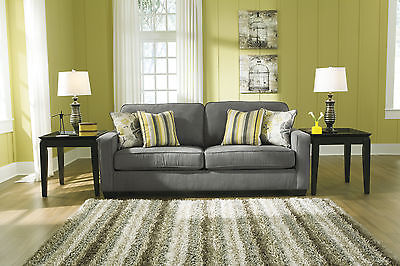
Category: sofa